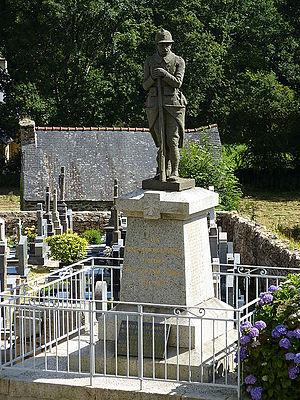
Botmeur: le monument aux morts
Botmeur [bɔtmœʁ] est une commune française du département du Finistère et de la région Bretagne ; elle fait partie de Monts d'Arrée Communauté.